University of Monterrey

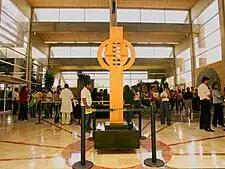
CCU

Inaugurated in 1999 by former Mexican President Ernesto Zedillo, CCU stands for "Centro de la Comunidad Universitaria" and translates to College Community Center. The CCU is a recreational area for students which also houses the Culture department (in charge of all artistic events within the University or by the University's alumni), the Pastoral Care department, the student council headquarters, a small chapel, the cafeteria, the music rooms, an auditorium, a common room, and the film club.